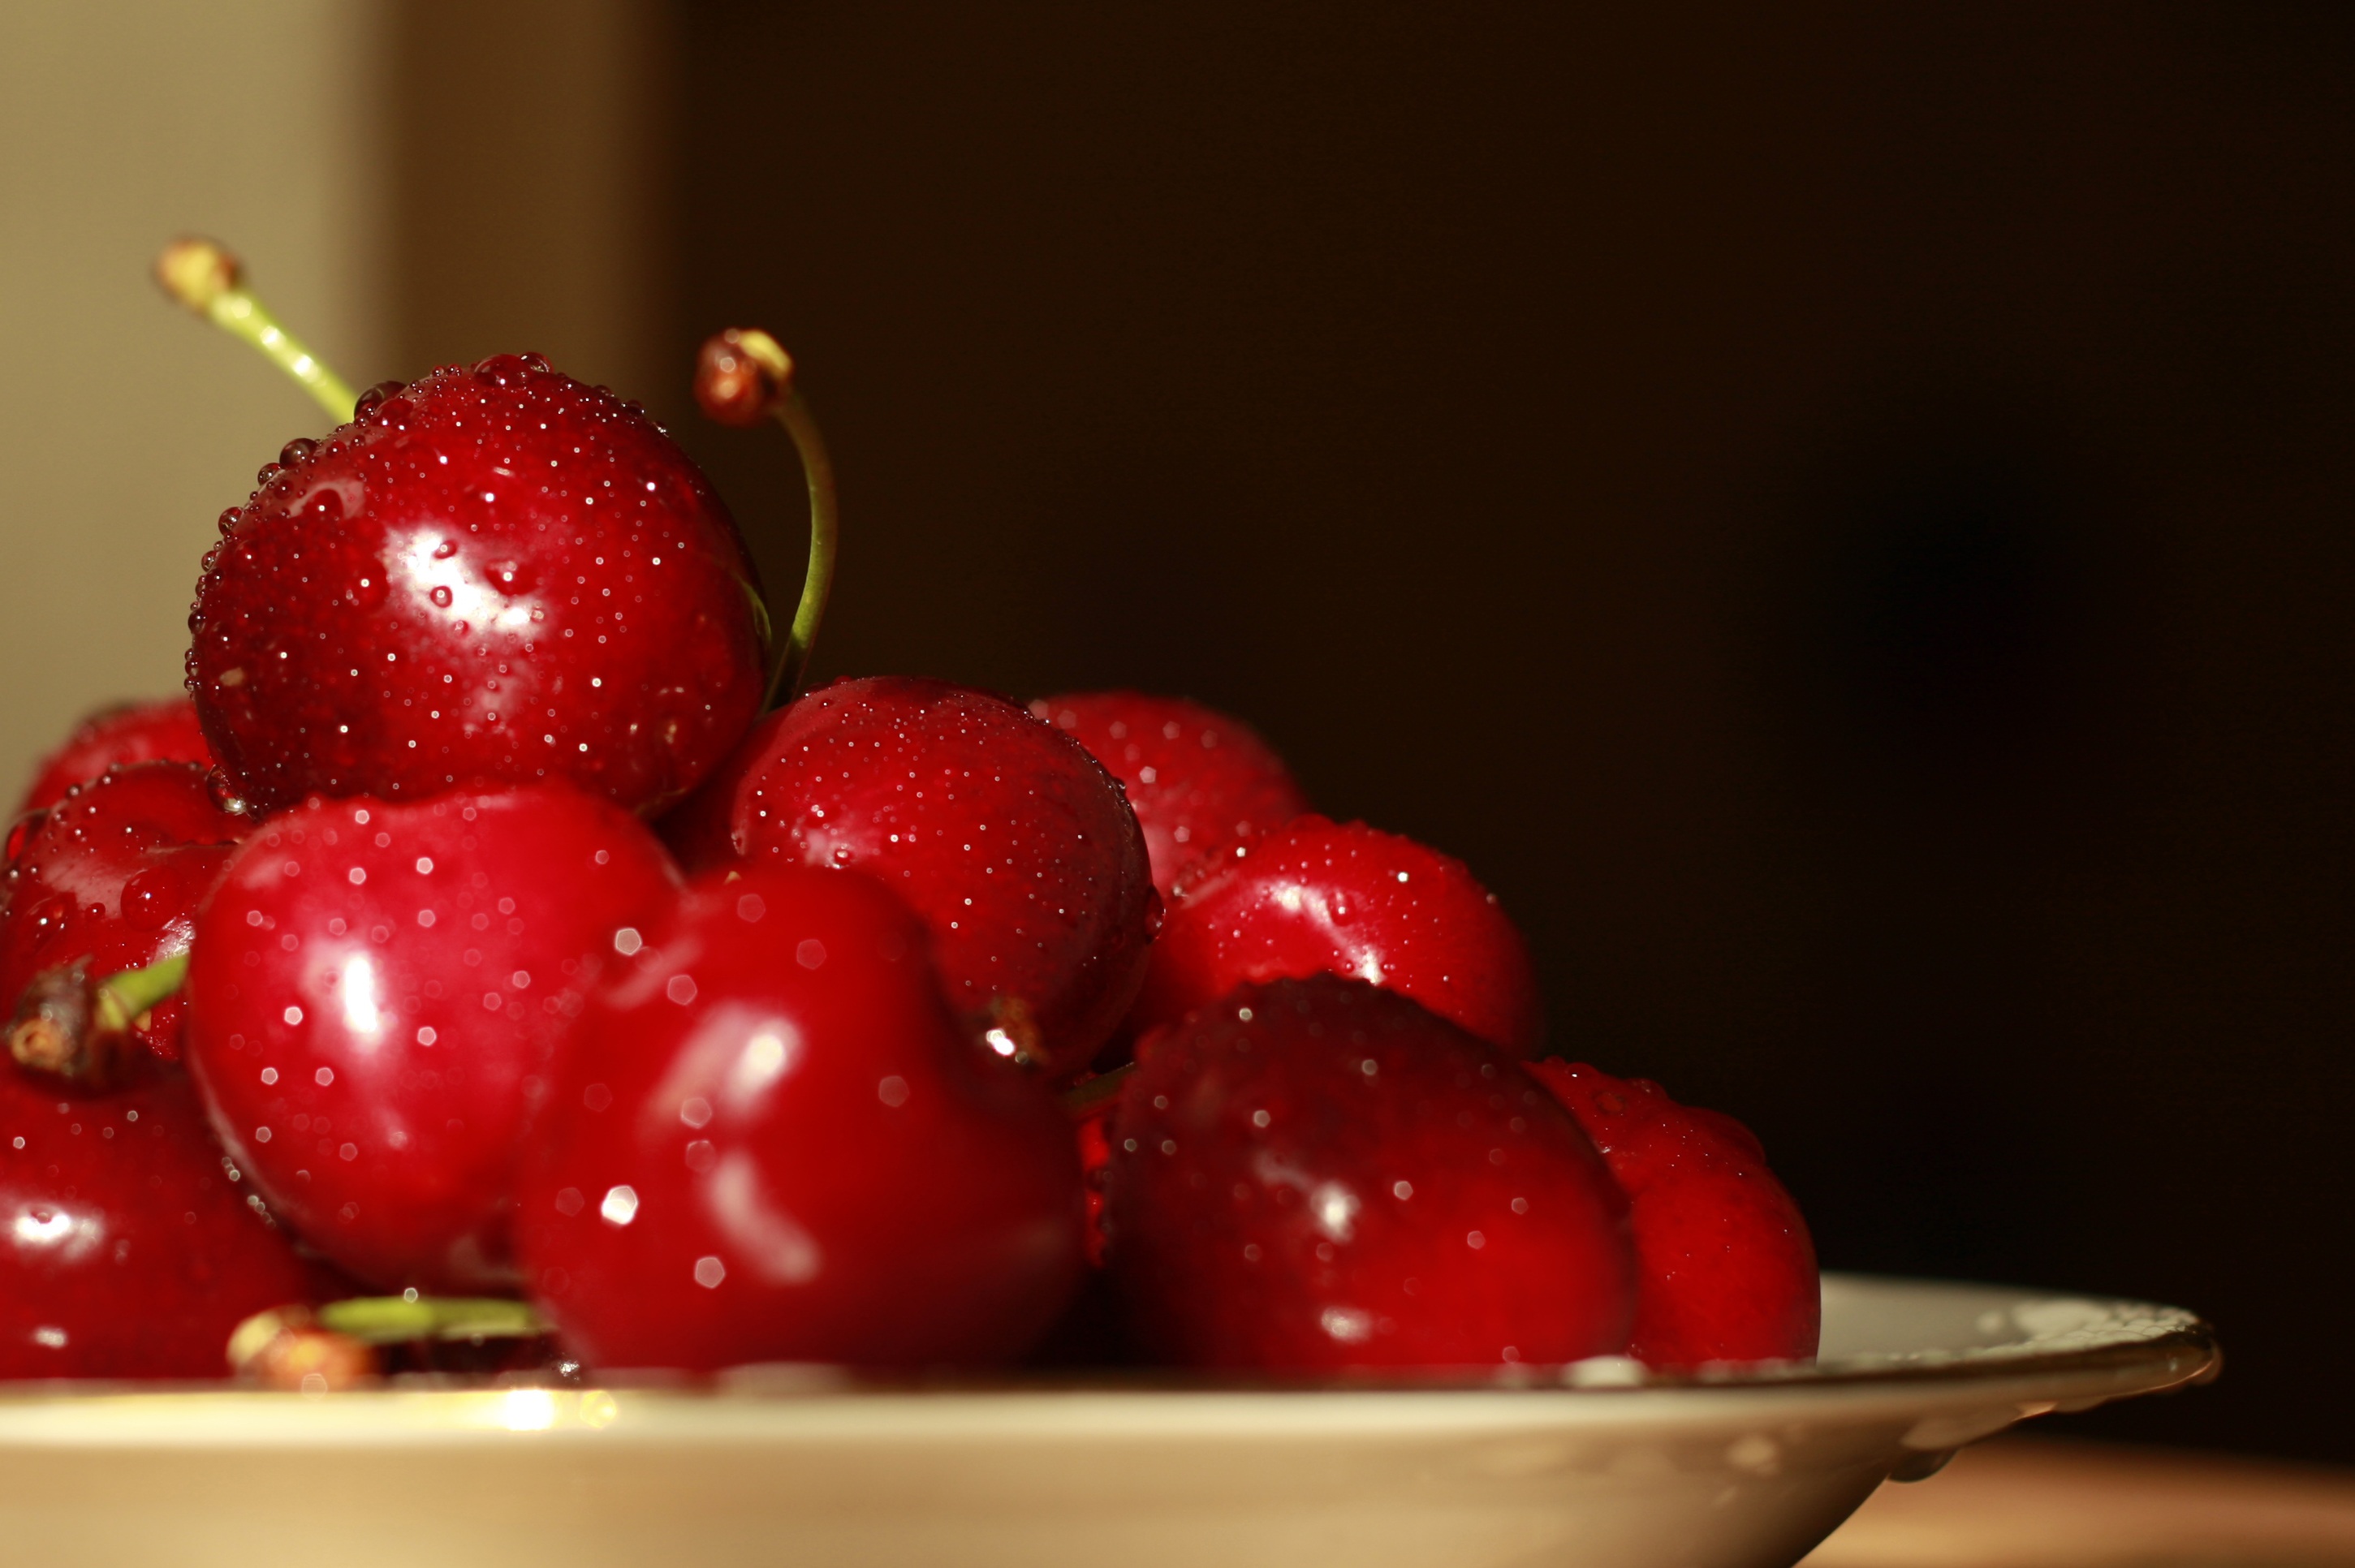
plant, white, fruit, berry, sweet, food, red, produce, macro, fresh, black, healthy, delicious, strawberry, strawberries, cherry, organic, flowering plant, rose family, still life photography, land plant